Fairfield University

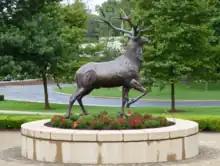
Stag statue in the middle of campus

Built in 1968, the DiMenna-Nyselius Library originally was named the Nyselius Library in honor of benefactors Gustav and Dagmar Nyselius. They were Swedish immigrants who had settled in Stamford and wanted to make a donation to Fairfield University. In 2001, the Library underwent a major renovation and expansion and was renamed the DiMenna-Nyselius Library in recognition of a donation from alumnus Joseph A. DiMenna, Jr. '80.